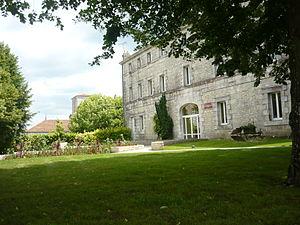
Le parc du Centre Richard de Tonnay-Charente
Tonnay-Charente est une commune du Sud-Ouest de la France située dans le département de la Charente-Maritime. Ses habitants sont appelés les Tonnacquois et les Tonnacquoises.